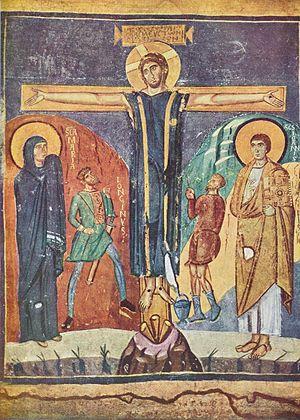
L'église Santa Maria Antiqua est une église catholique romaine située dans le Forum Romanum, à Rome en Italie. Construite au Vᵉ siècle, il s'agit du plus ancien édifice chrétien du forum.